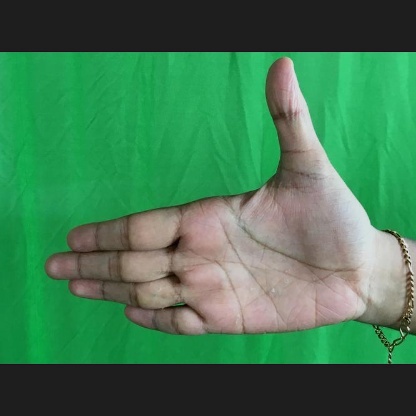
Mudra: Ardhachandran